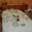
Label: table